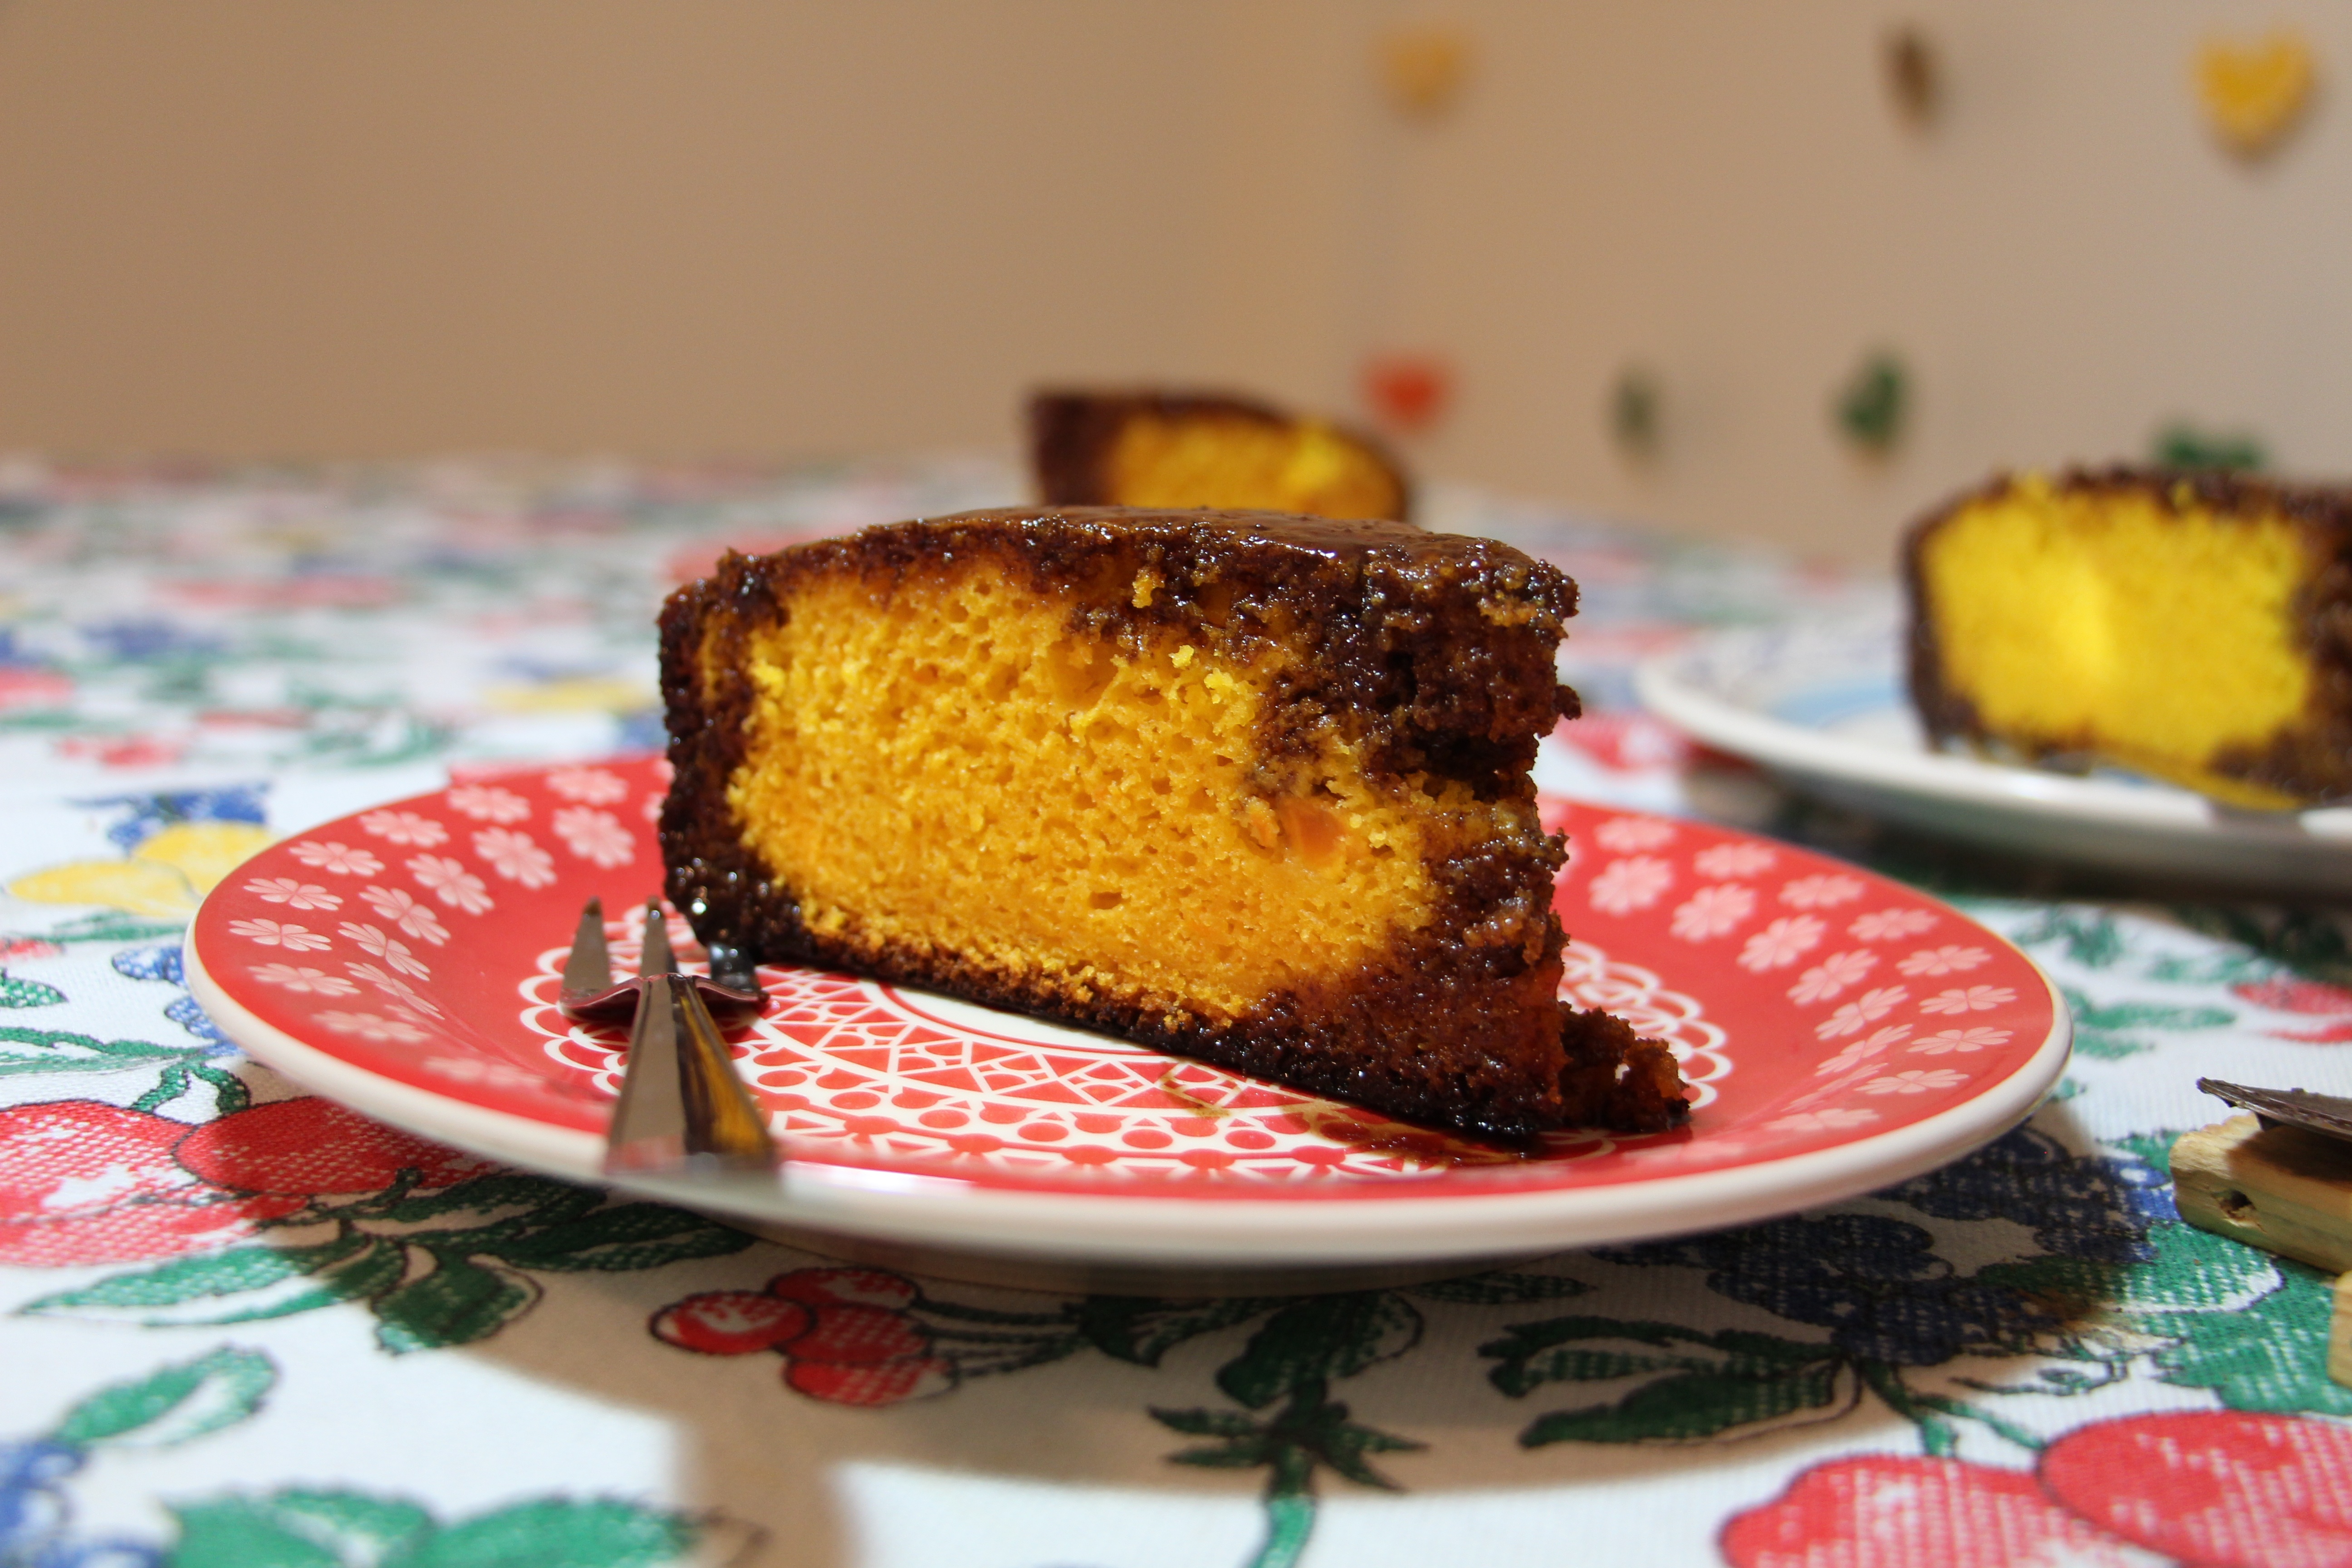
plant, fruit, berry, sweet, dish, food, produce, chocolate, baking, dessert, cake, carrot, chocolate cake, icing, party, cheesecake, baked goods, dainty, chocolate brownie